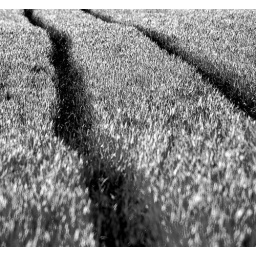
a field near my local lake